Egypt

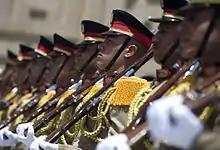
Egyptian honour guard soldiers

Egypt lies primarily between latitudes 22° and 32°N, and longitudes 25° and 35°E. At , it is the world's 30th-largest country. Due to the extreme aridity of Egypt's climate, population centres are concentrated along the narrow Nile Valley and Delta, meaning that about 99% of the population uses about 5.5% of the total land area. 98% of Egyptians live on 3% of the territory.